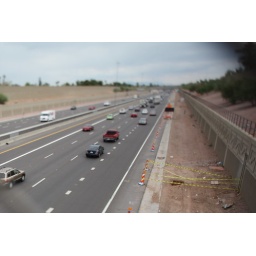
Taken through a chain-link fence from the bridge over US-60 at Hardy Road in Tempe, Arizona.